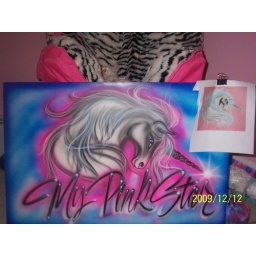
the cat in the chair and the pic :))